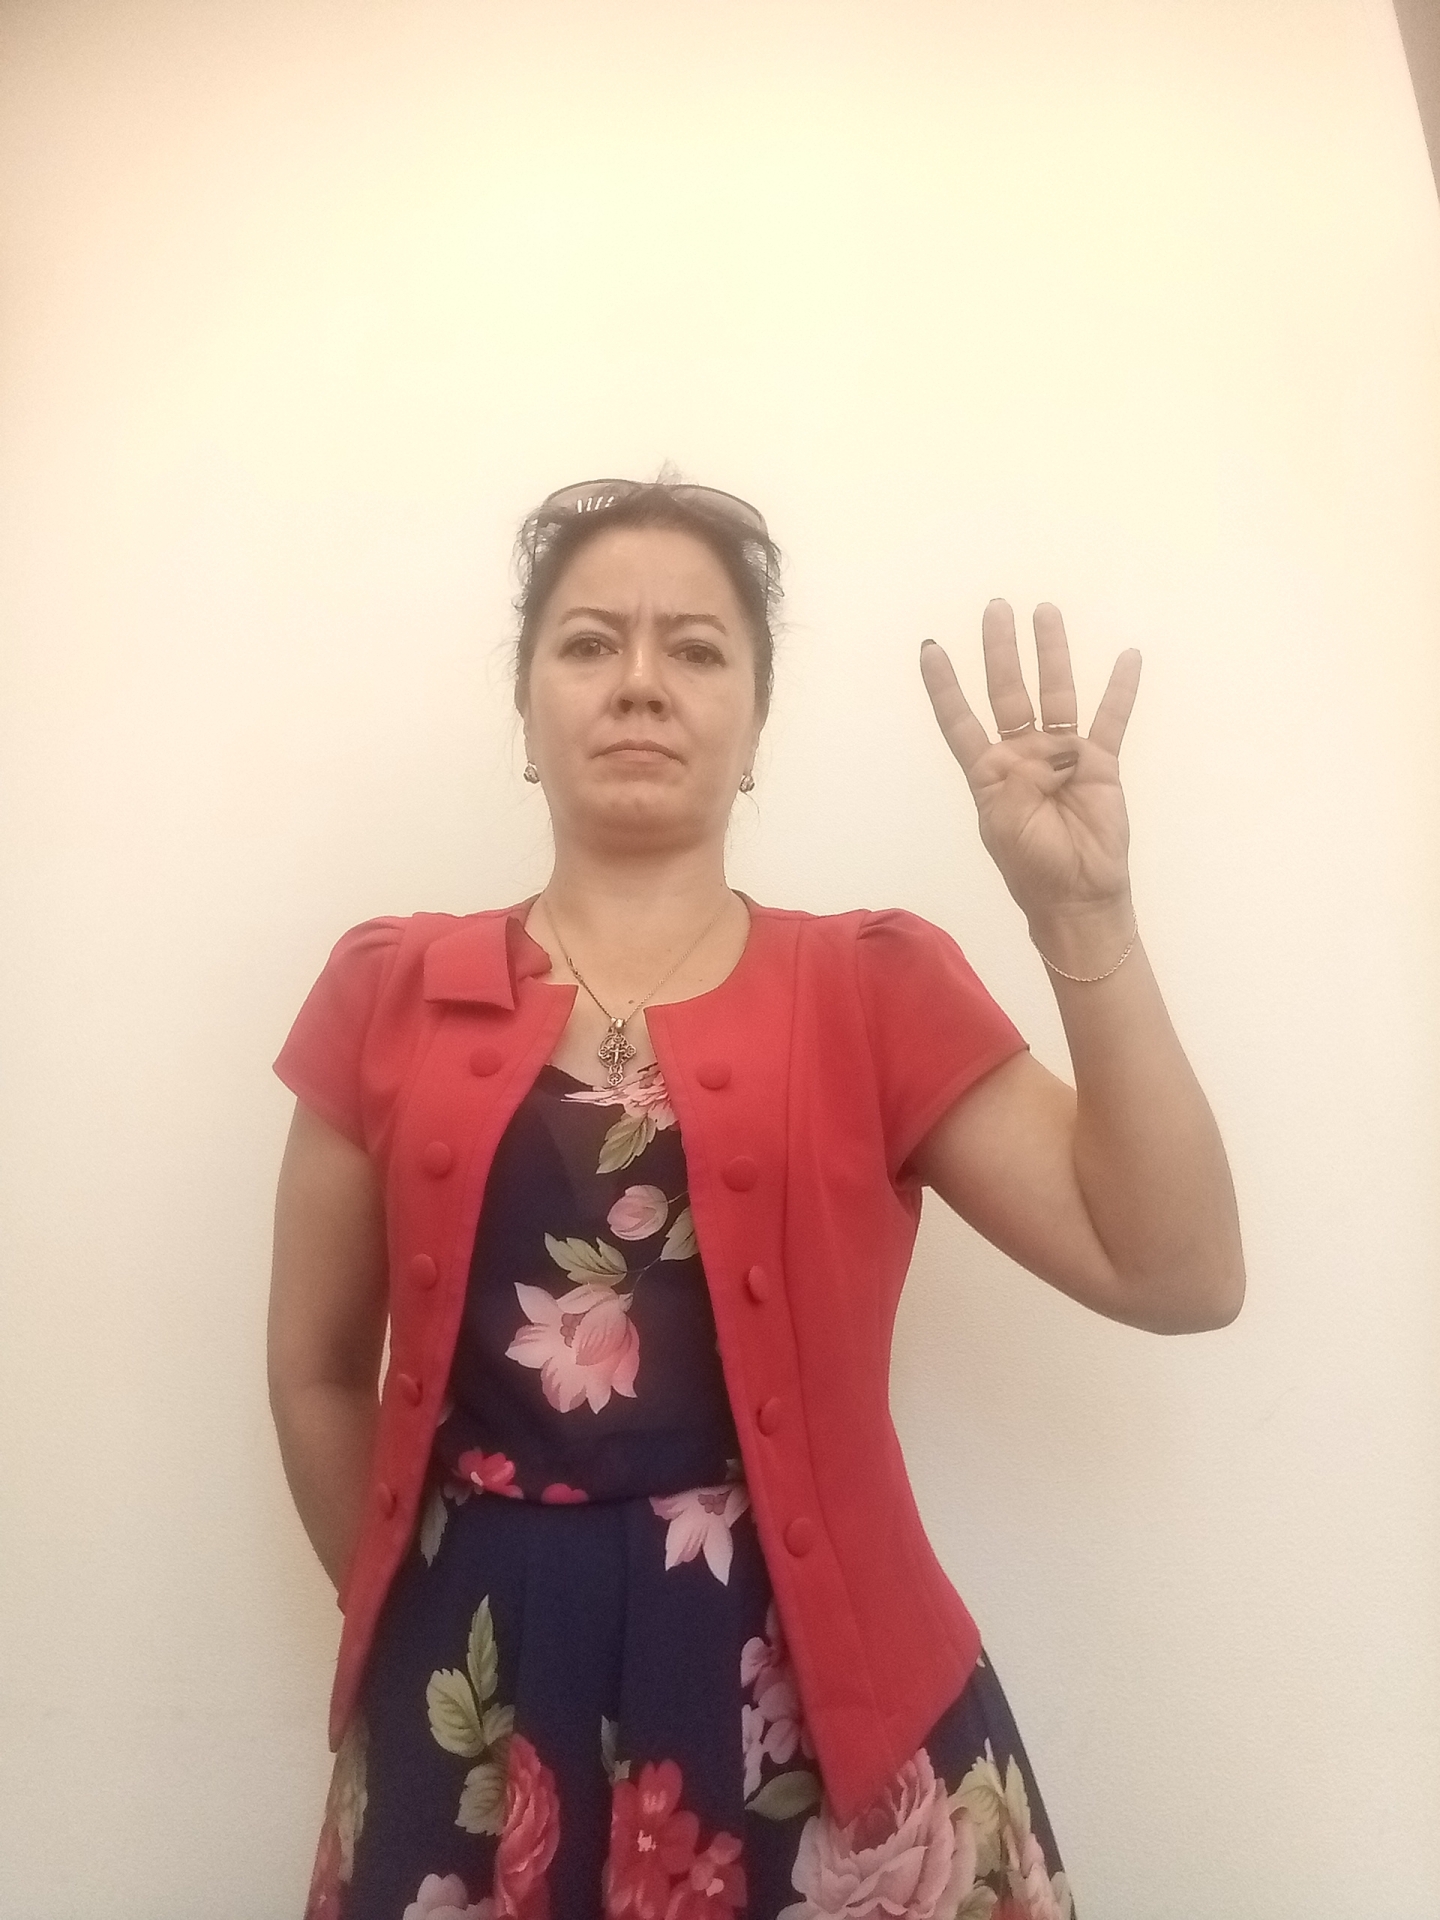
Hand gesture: four